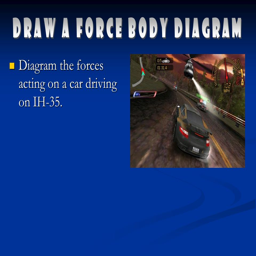
diagram the forces acting on a car stuck in a traffic jam .